Answer in natural language. How many CounterTops are visible in the scene? Choose between the following options: 5, 0, 1, 4 or 6
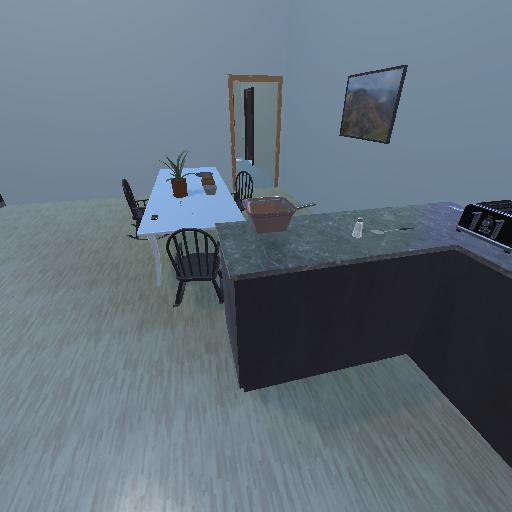
<answer>1</answer>